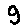
Label: 9